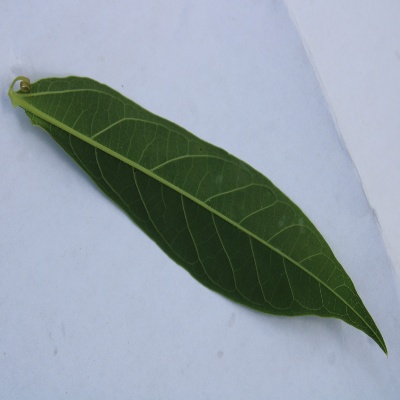
Crop: Cassava
Condition: healthy